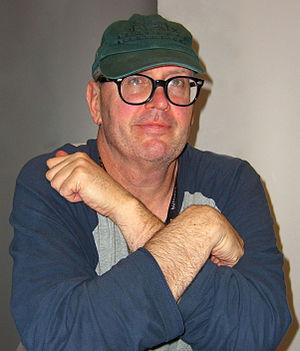
Geof Darrow est un dessinateur de comic et de story board américain.